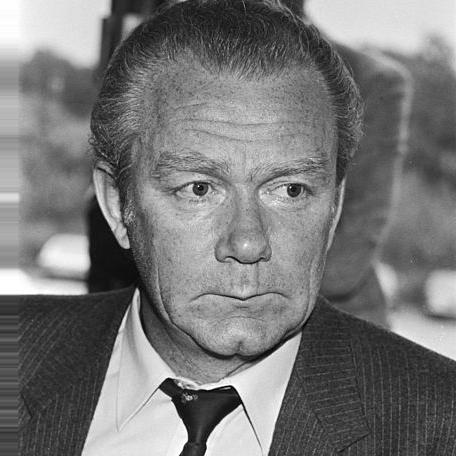
Age: 45